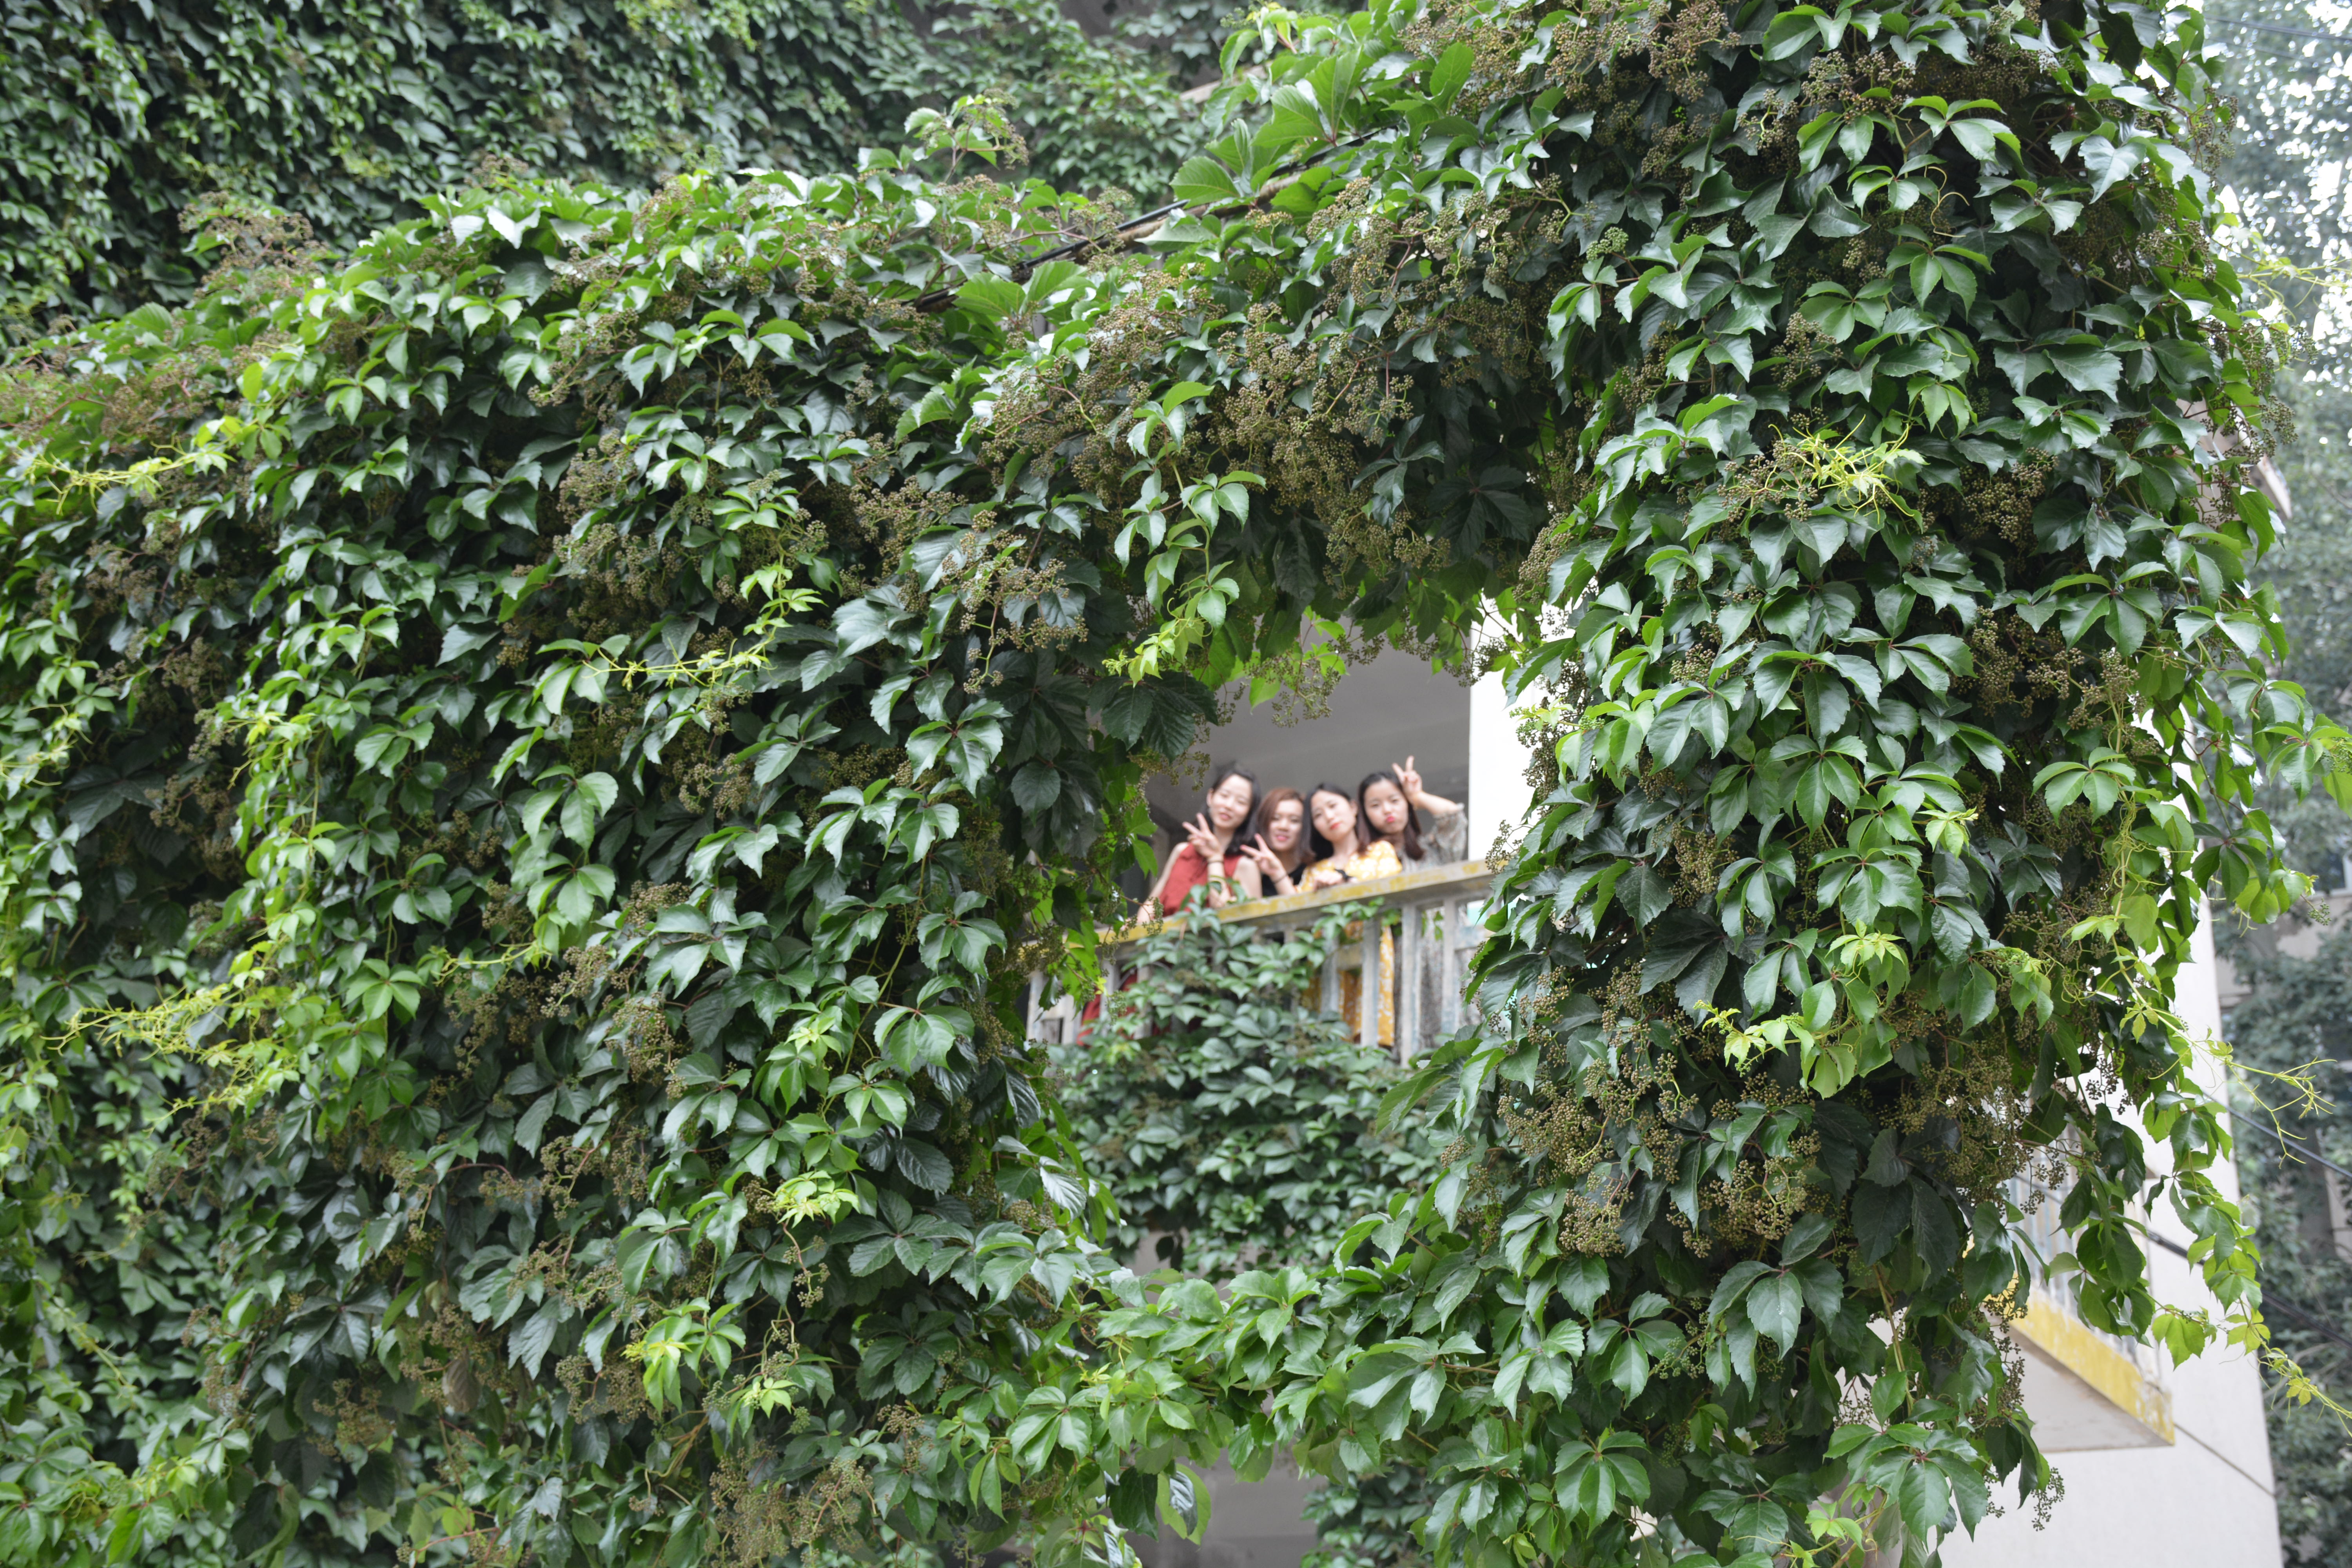
character, plant, groundcover, shrub, terrestrial plant, grass, flowering plant, jungle, landscape, tree, garden, vine, vascular plant, trunk, herb, rainforest